Hong Jeong-ho

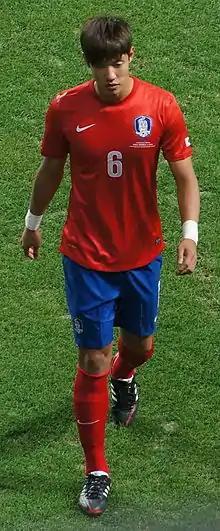
Hong with South Korea in 2013

Hong Jeong-ho (or ; born 12 August 1989) is a South Korean footballer who plays for Jeonbuk Hyundai Motors as a centre-back. His brother Hong Jeong-nam is also a footballer.